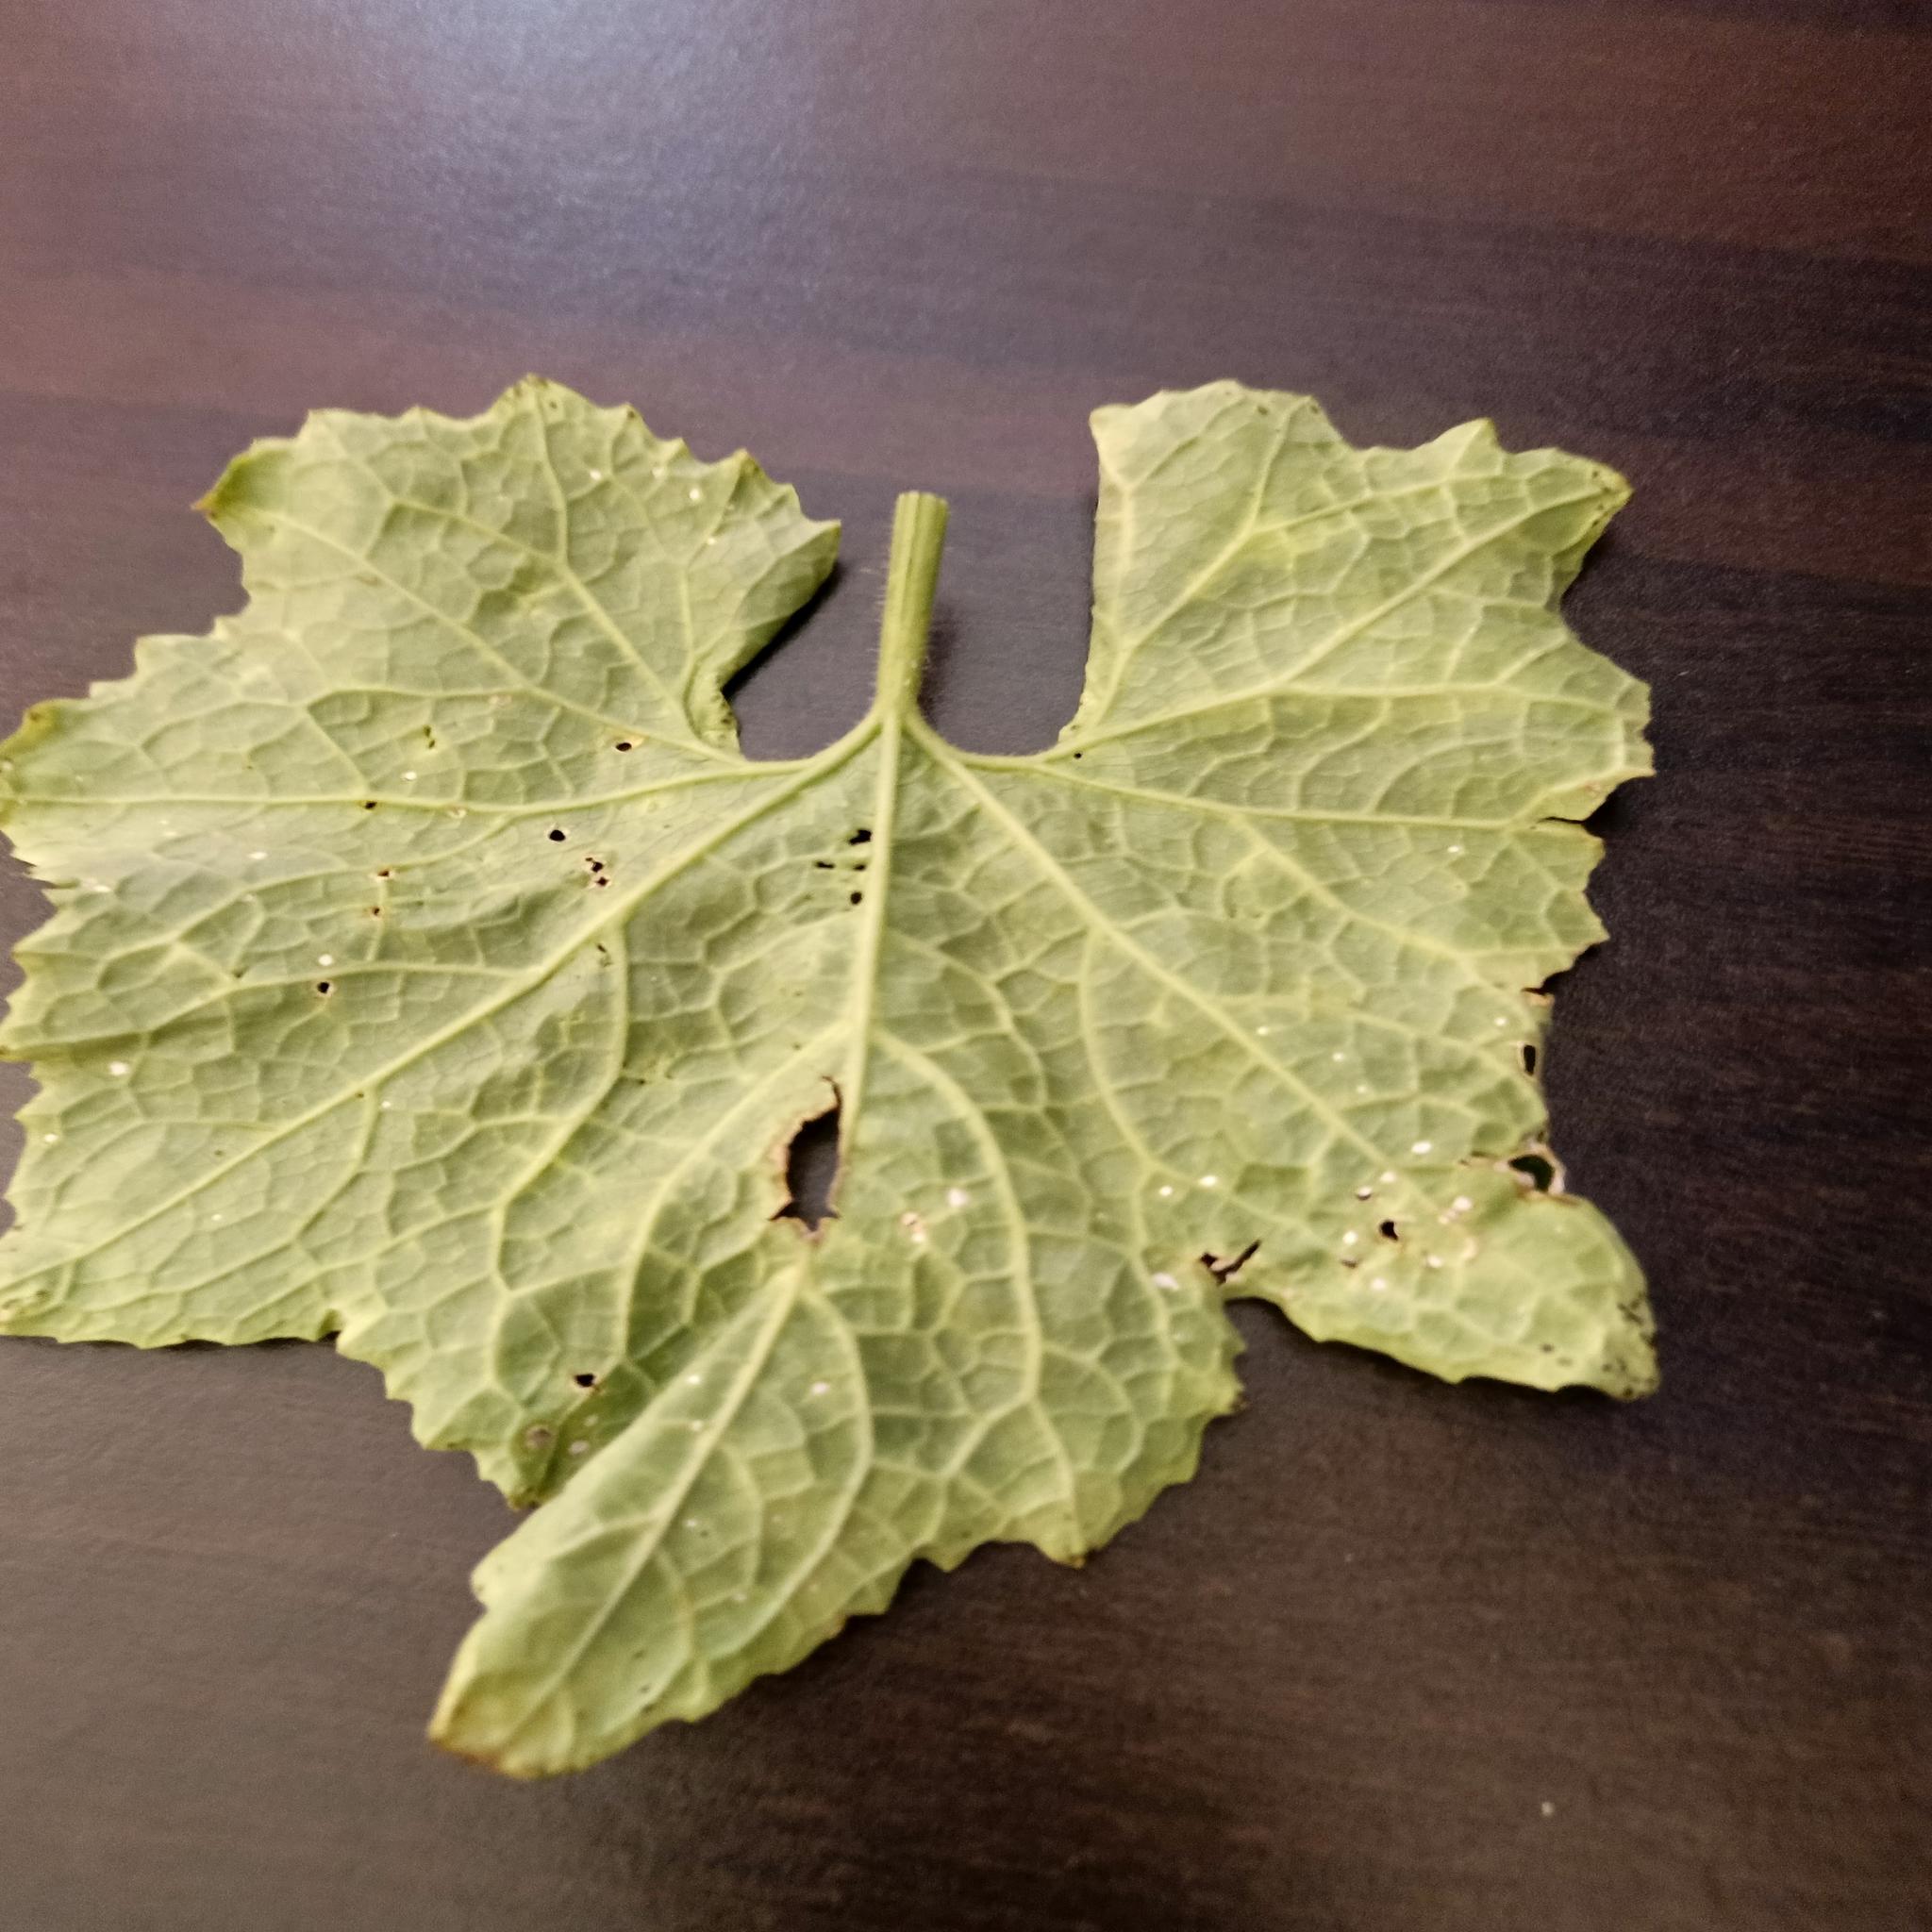
Label: Downy mildew